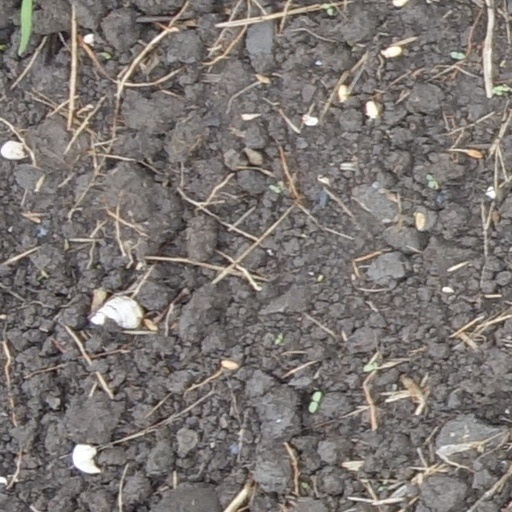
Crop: wheat